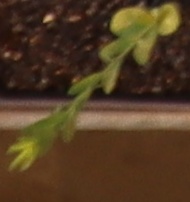
Label: Flax